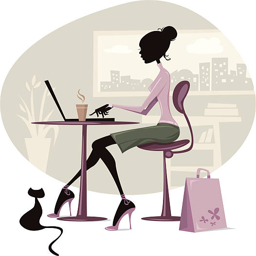
in the vector art illustration